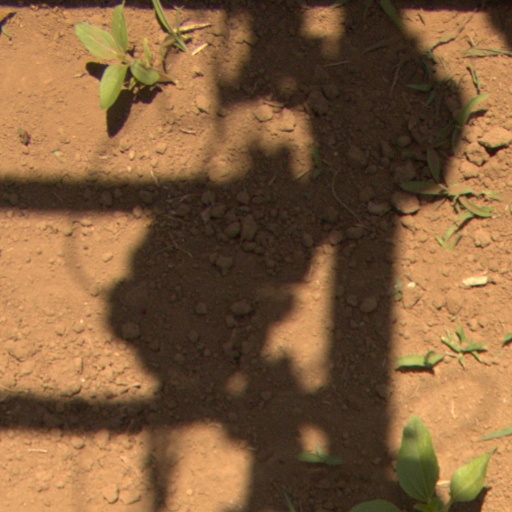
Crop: Jerusalem artichoke